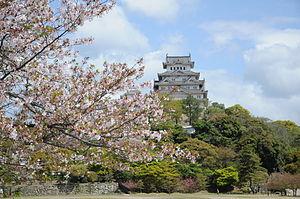
Les châteaux japonais sont des fortifications construites principalement de pierre et de bois. Ils ont évolué à partir des édifices de bois construits lors des siècles précédents, jusqu'aux formes les plus connues, qui apparaissent à la fin du XVIᵉ siècle et au début du XVIIᵉ siècle, suivant l'exemple du château d'Azuchi, construit par Oda Nobunaga, le premier de son genre à faire appel à la pierre pour la base du château, de manière à le rendre plus robuste. De même que dans d'autres parties du monde, les châteaux japonais étaient construits pour défendre des points stratégiques ou importants, tels que des ponts, des fleuves ou des routes, et prenaient presque toujours en compte les caractéristiques du lieu pour en tirer profit à des fins défensives.